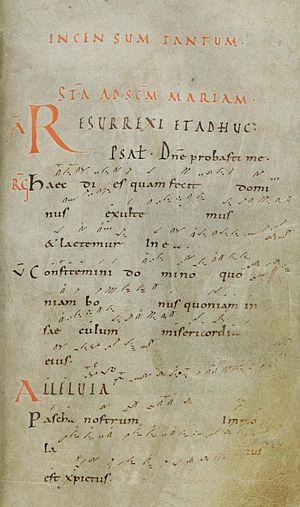
Le cantatorium de Saint-Gall, plus précisément cantatorium dit de Saint-Gall, est un cantatorium en grégorien, achevé vers 922 - 926, auprès de l'abbaye de Saint-Gall en Suisse et conservé toujours dans sa bibliothèque abbatiale. Il s'agit non seulement du cantatorium complet et le plus ancien mais également du meilleur manuscrit du chant grégorien du monde, en raison de sa qualité de précision.
La bibliothèque de l'abbaye de Saint-Gall, fondée au VIIIᵉ siècle, et reconstruite au XVIIIᵉ siècle en style Baroque Rococo, est une des plus importantes et anciennes bibliothèques monastiques du monde. Elle fait partie de l'Abbaye de Saint-Gall du VIIᵉ siècle et de son Abbatiale de Saint-Gall, à Saint-Gall, en Suisse alémanique.
Les neumes sangalliens sont un groupe de graphies musicales employées dans les manuscrits du chant grégorien, copiés à l'abbaye de Saint-Gall et alentour.